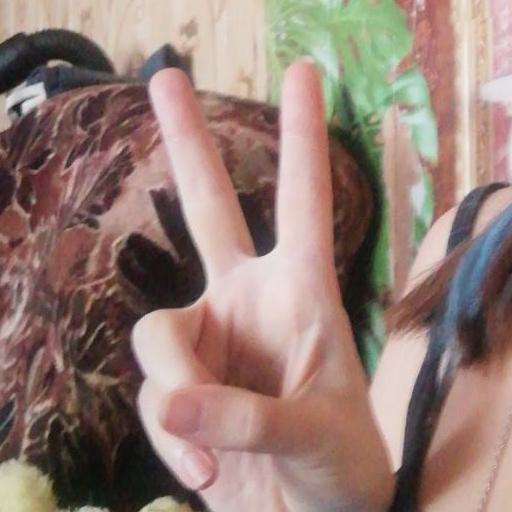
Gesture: peace